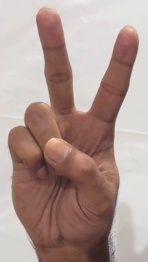
ASL sign: V